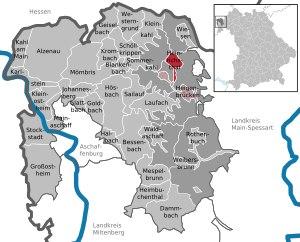
Heinrichsthal est une commune allemande de Bavière, située dans l'arrondissement d'Aschaffenbourg et le district de Basse-Franconie.